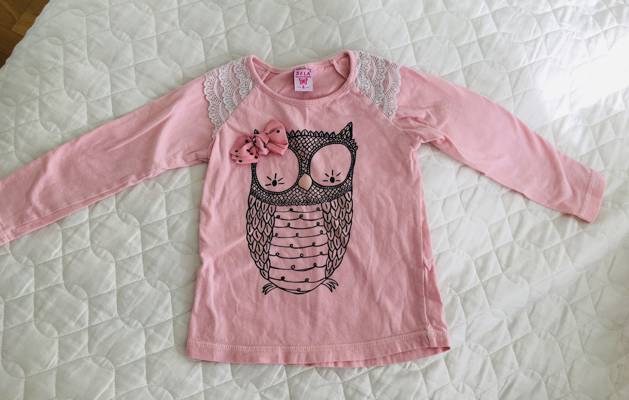
Waste category: clothes